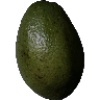
Label: Avocado 1